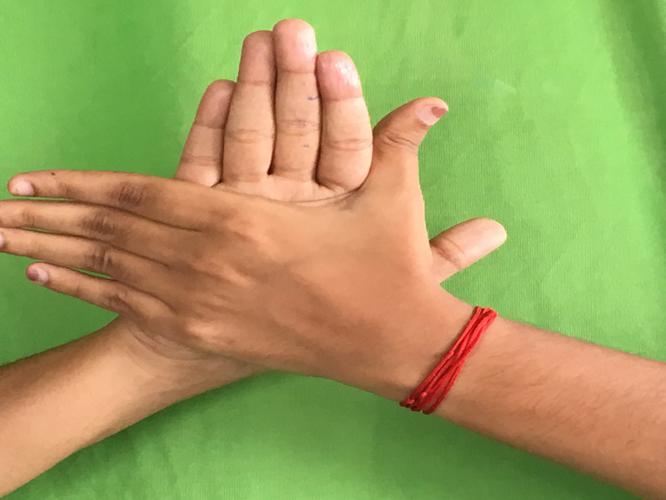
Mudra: Chakra
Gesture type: double_hand